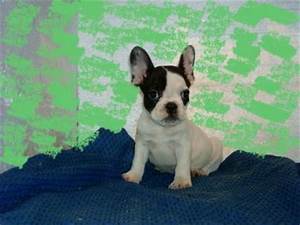
Label: dog